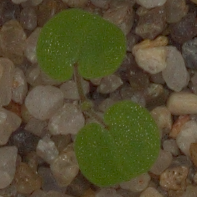
Label: smallflowered_cranesbill